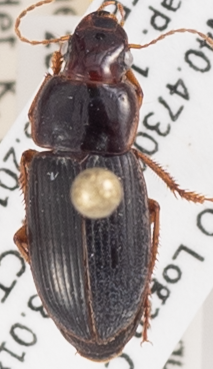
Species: Harpalus herbivagus
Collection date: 2019-09-18
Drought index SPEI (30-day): -0.26
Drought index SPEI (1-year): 0.454
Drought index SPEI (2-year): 0.8